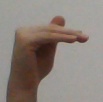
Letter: khaa